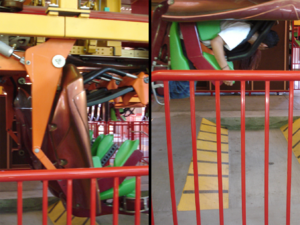
Tatsu est un parcours de montagnes russes en métal volantes situé à Six Flags Magic Mountain à Valencia, en Californie. L'attraction est ouverte depuis le 13 mai 2006.